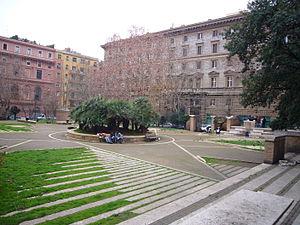
La Piazza Dante est une place de Rome, dans le rione Esquilino. Elle est située non loin de la piazza Vittorio Emanuele II.